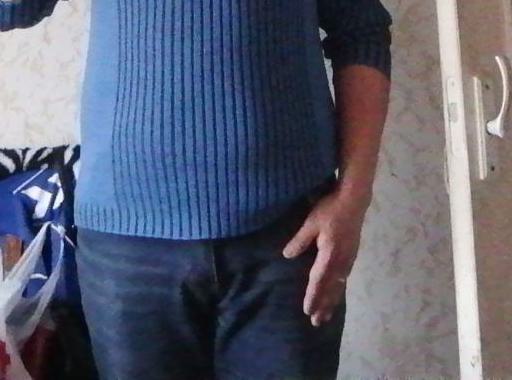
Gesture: no_gesture